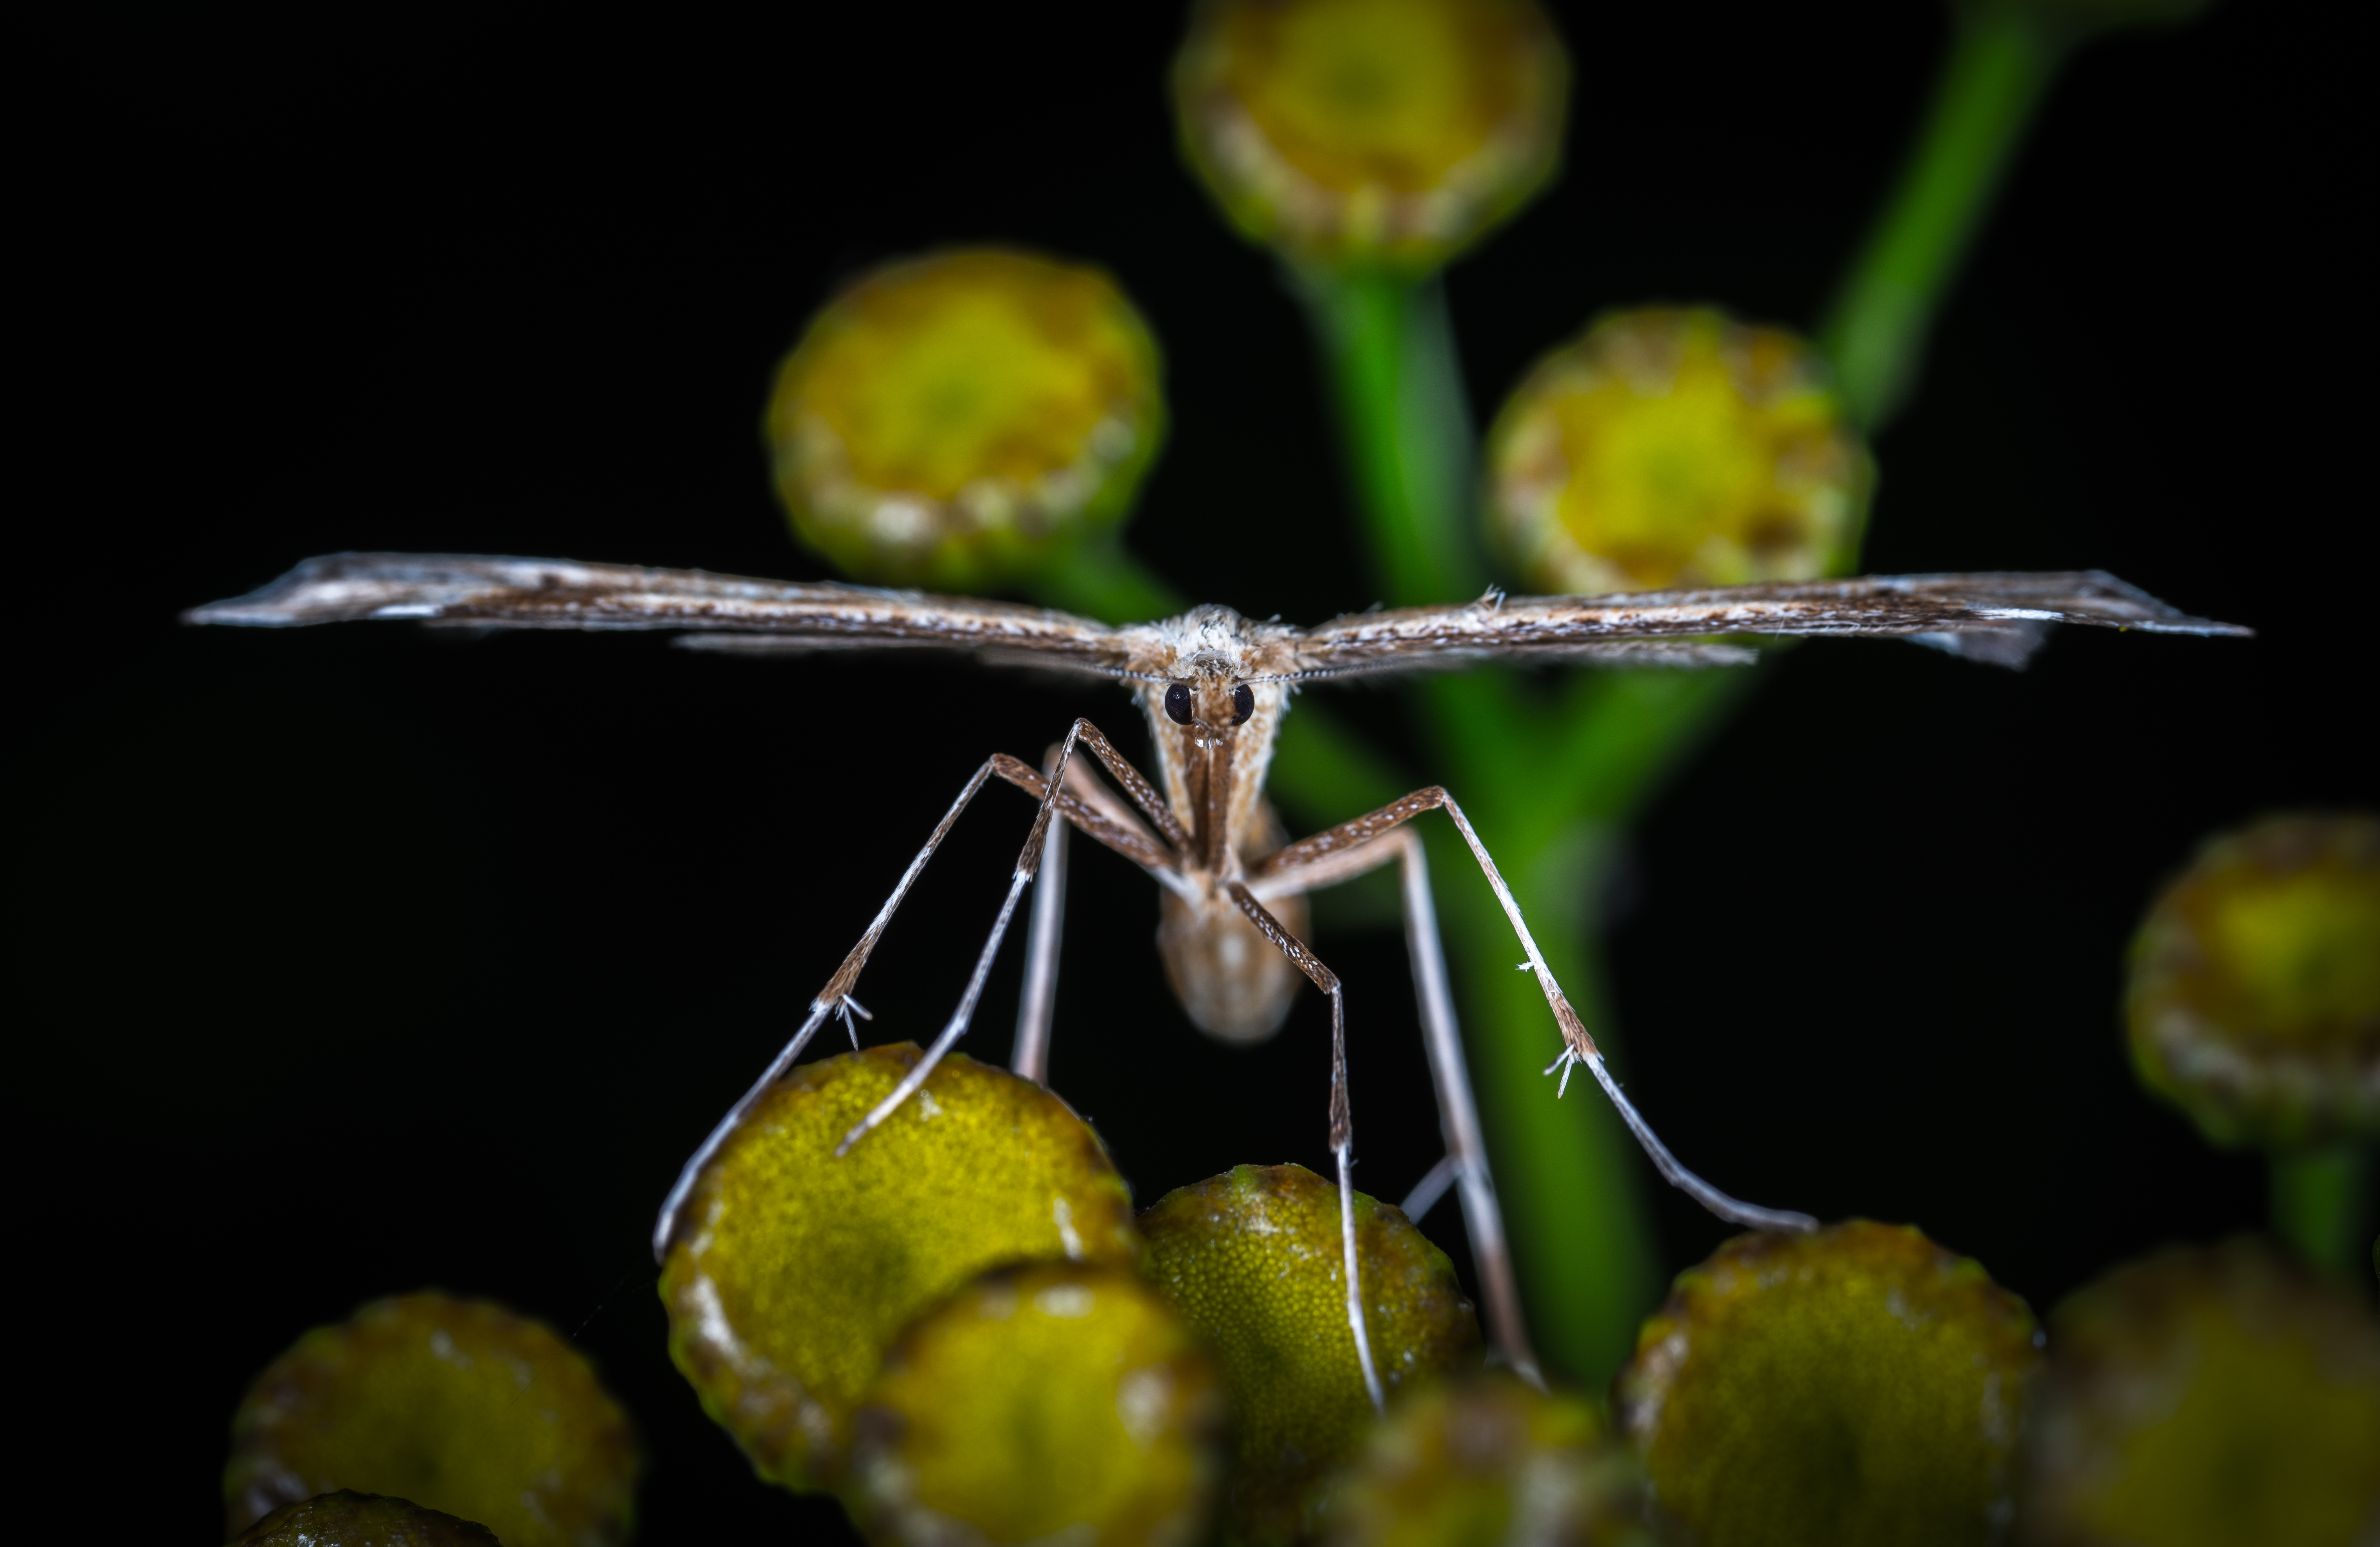
macro, insect, moth, macro photography, invertebrate, close up, pest, organism, arthropod, membrane winged insect, water, dragonfly, plant stem, spider web, net winged insects